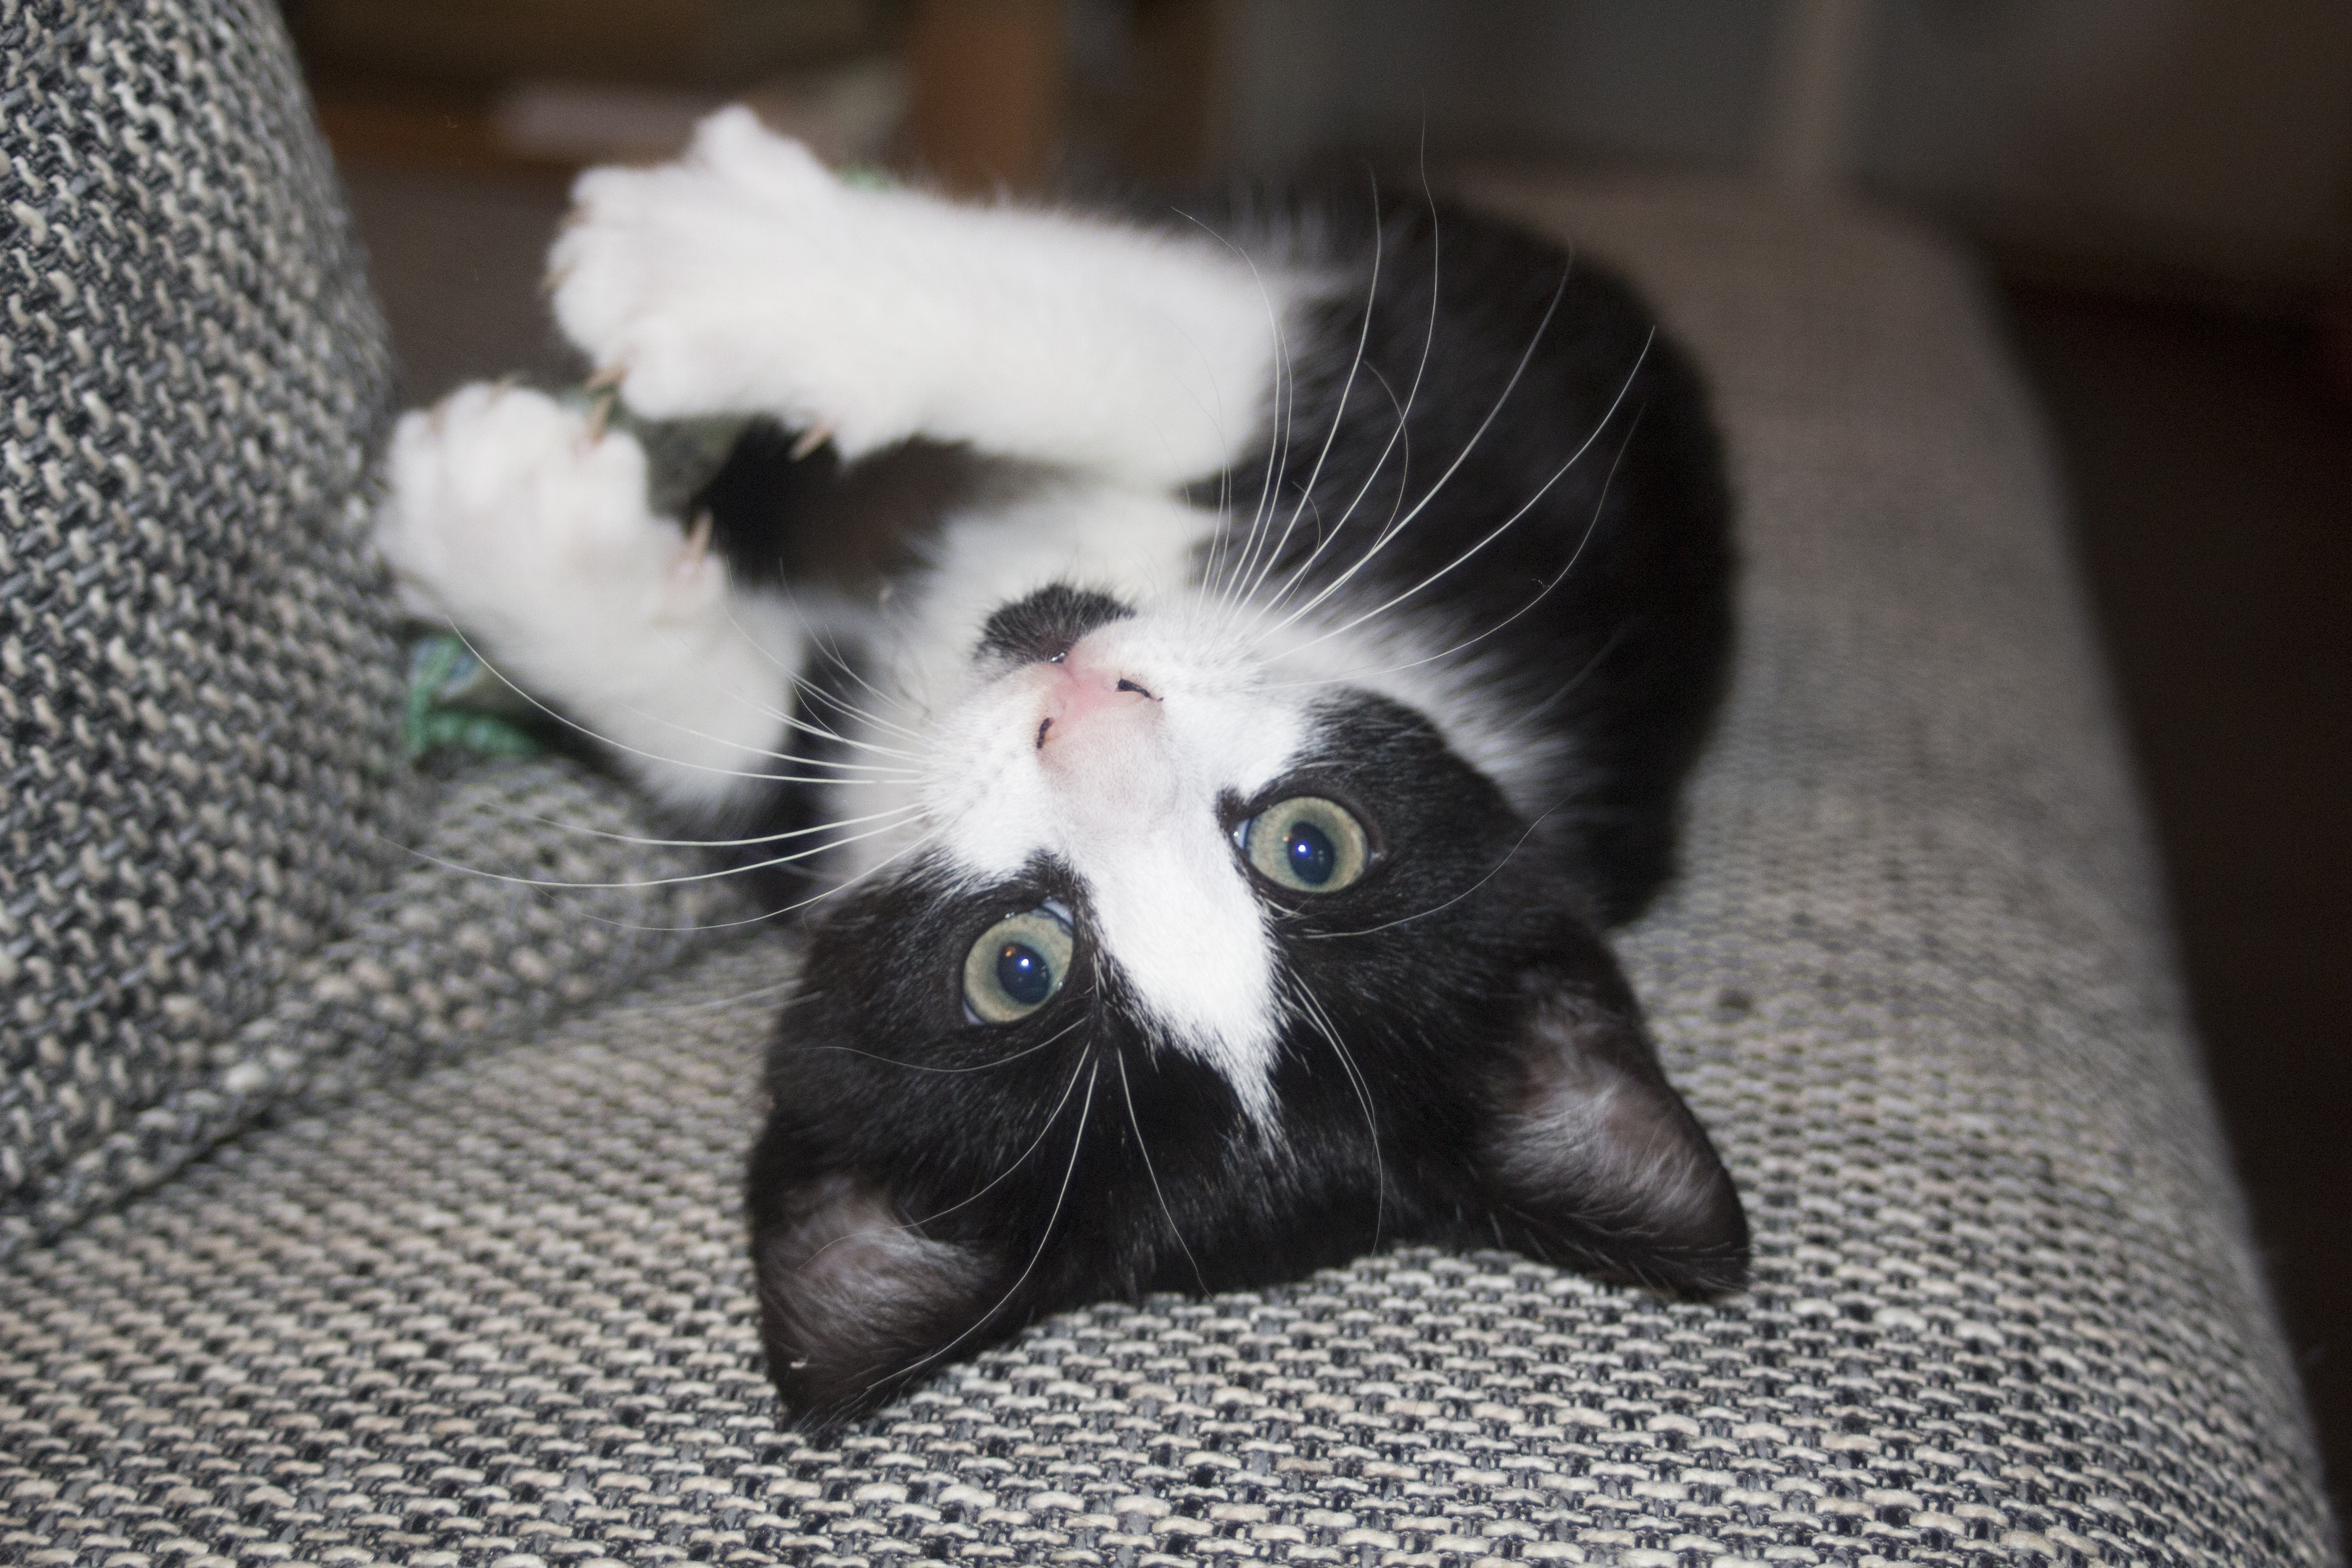
pet, kitten, cat, mammal, black cat, black, nose, whiskers, eye, adidas, animals, vertebrate, domestic cat, small to medium sized cats, cat like mammal